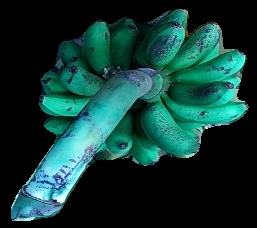
Variety: rasbale
Grade: grade3